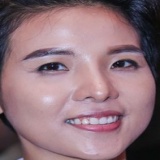
ca sĩ Cát Tường